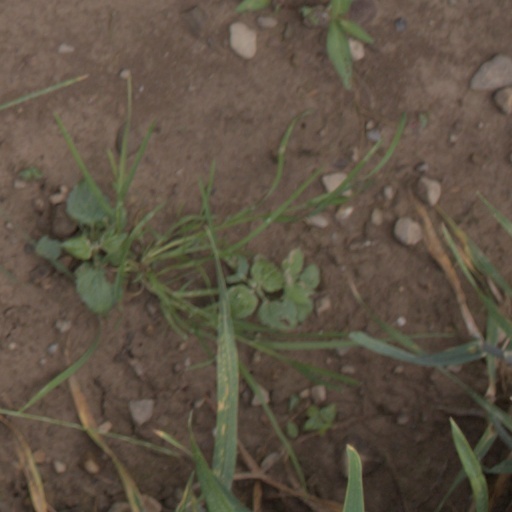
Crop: wheat